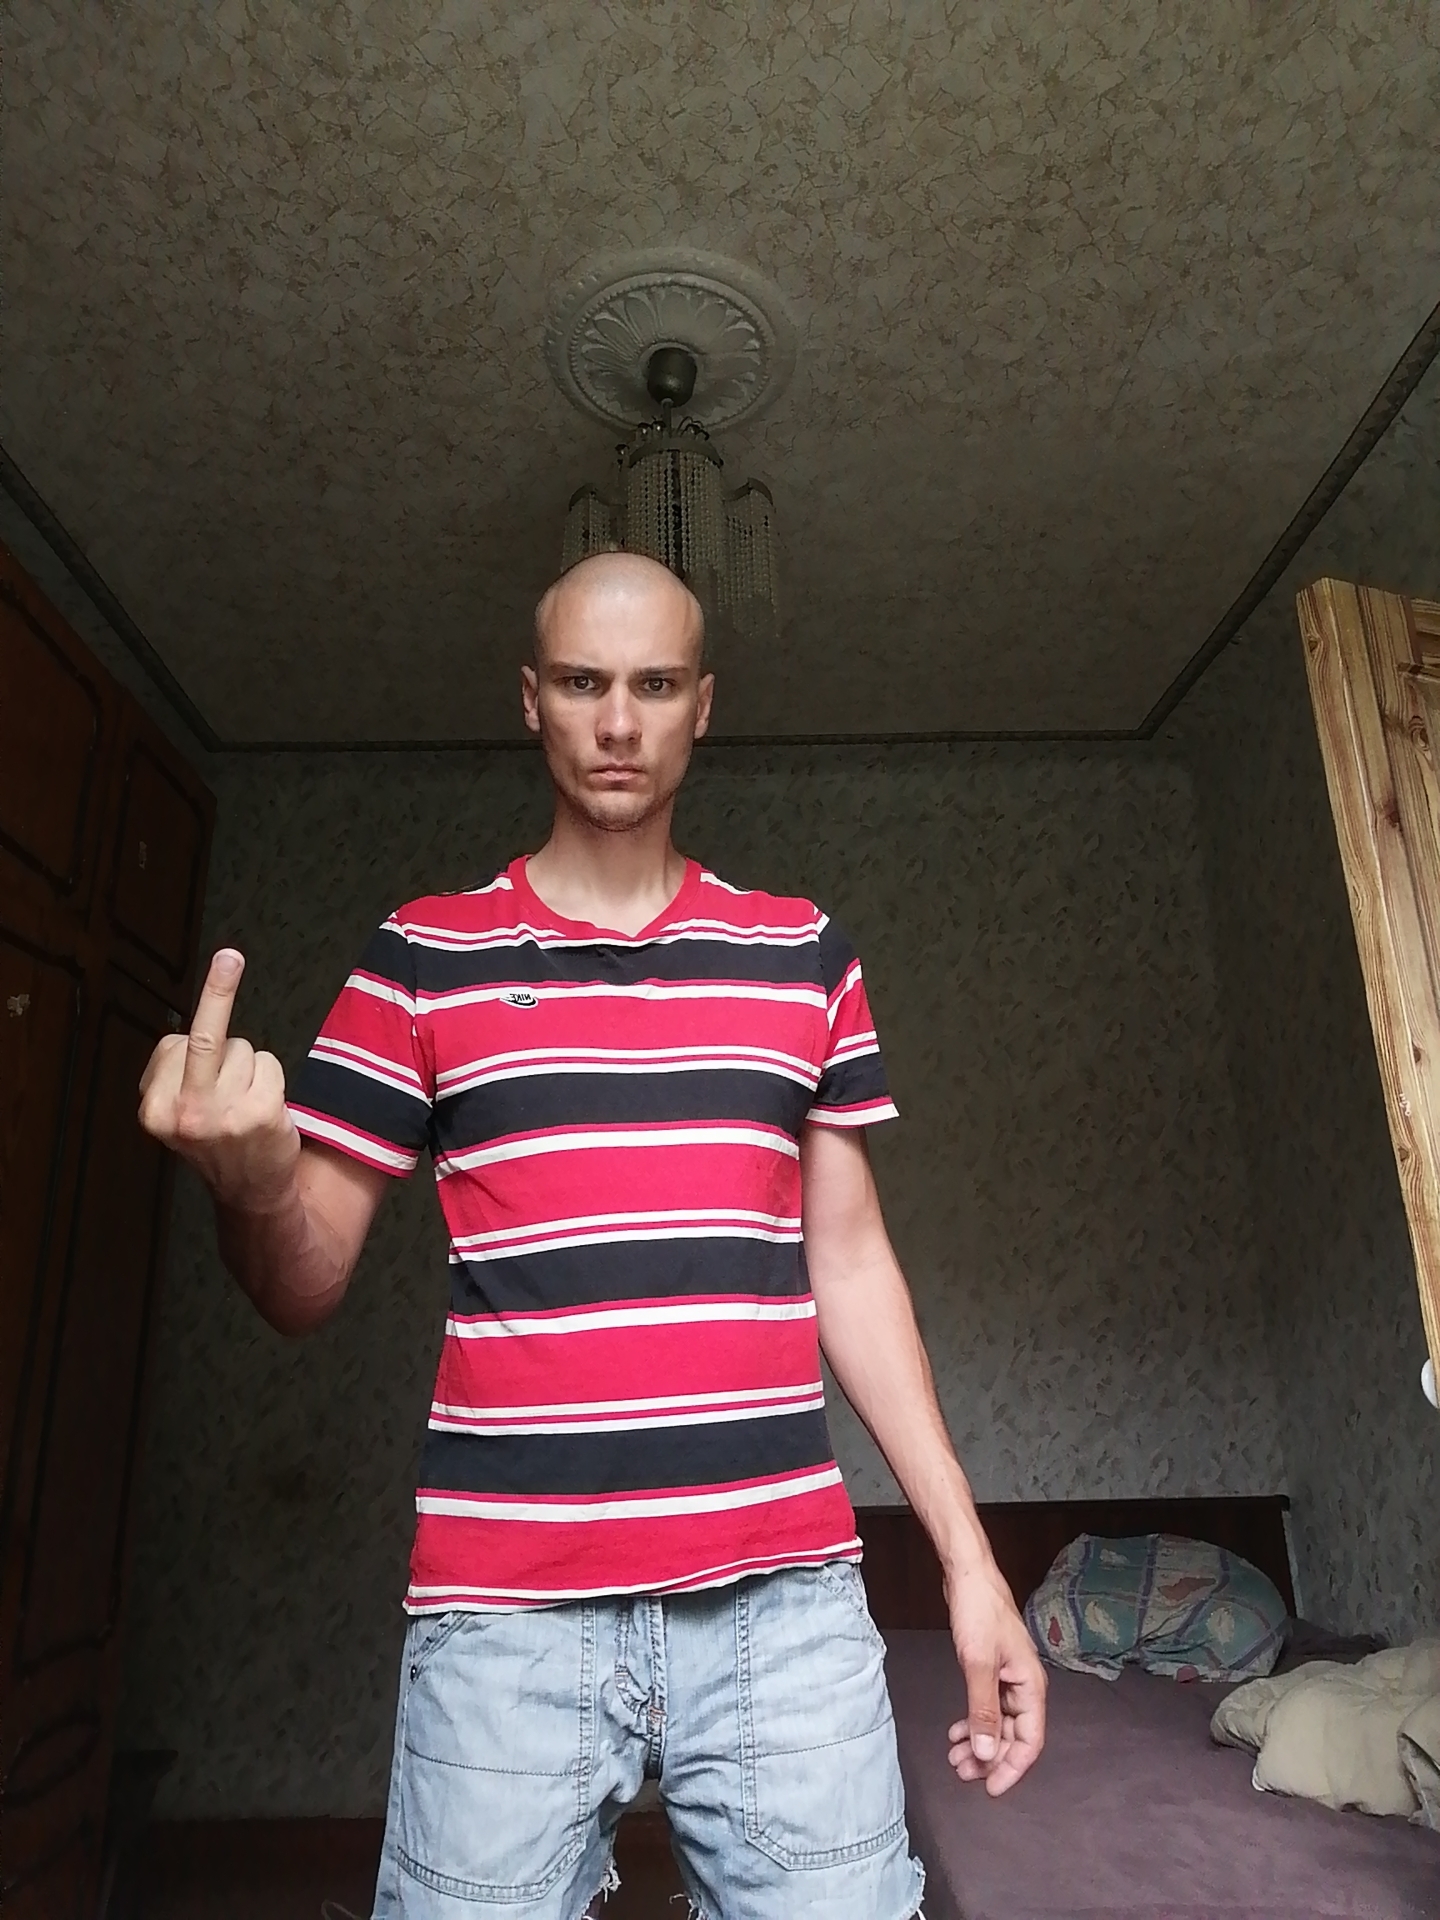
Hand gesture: middle_finger